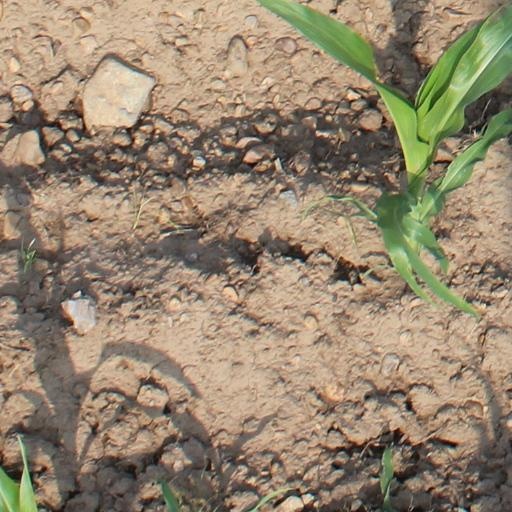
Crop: maize; corn